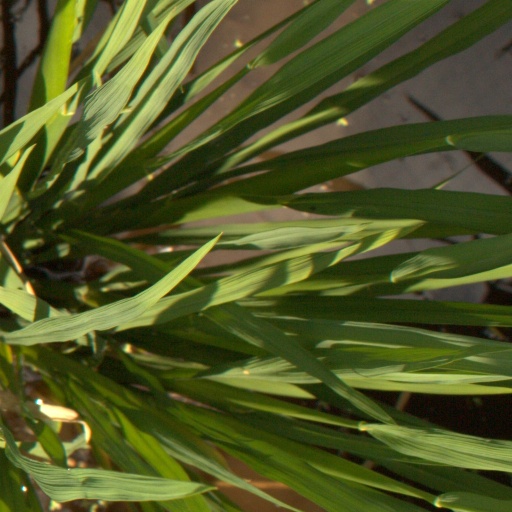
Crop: rice